Mercury Montego

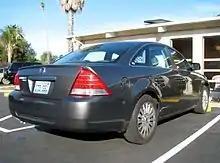
2005 Mercury Montego, rear

The third-generation Montego used the Ford D3 platform. Developed in collaboration with Volvo, the D3 platform is the first full-size Ford platform to use front-wheel drive, with all-wheel drive as an option. Shifting away from the body-on-frame Panther platform, the D3 chassis utilizes unibody construction. Only two inches shorter than the Grand Marquis in wheelbase, the Montego was nearly 500 pounds lighter in curb weight.